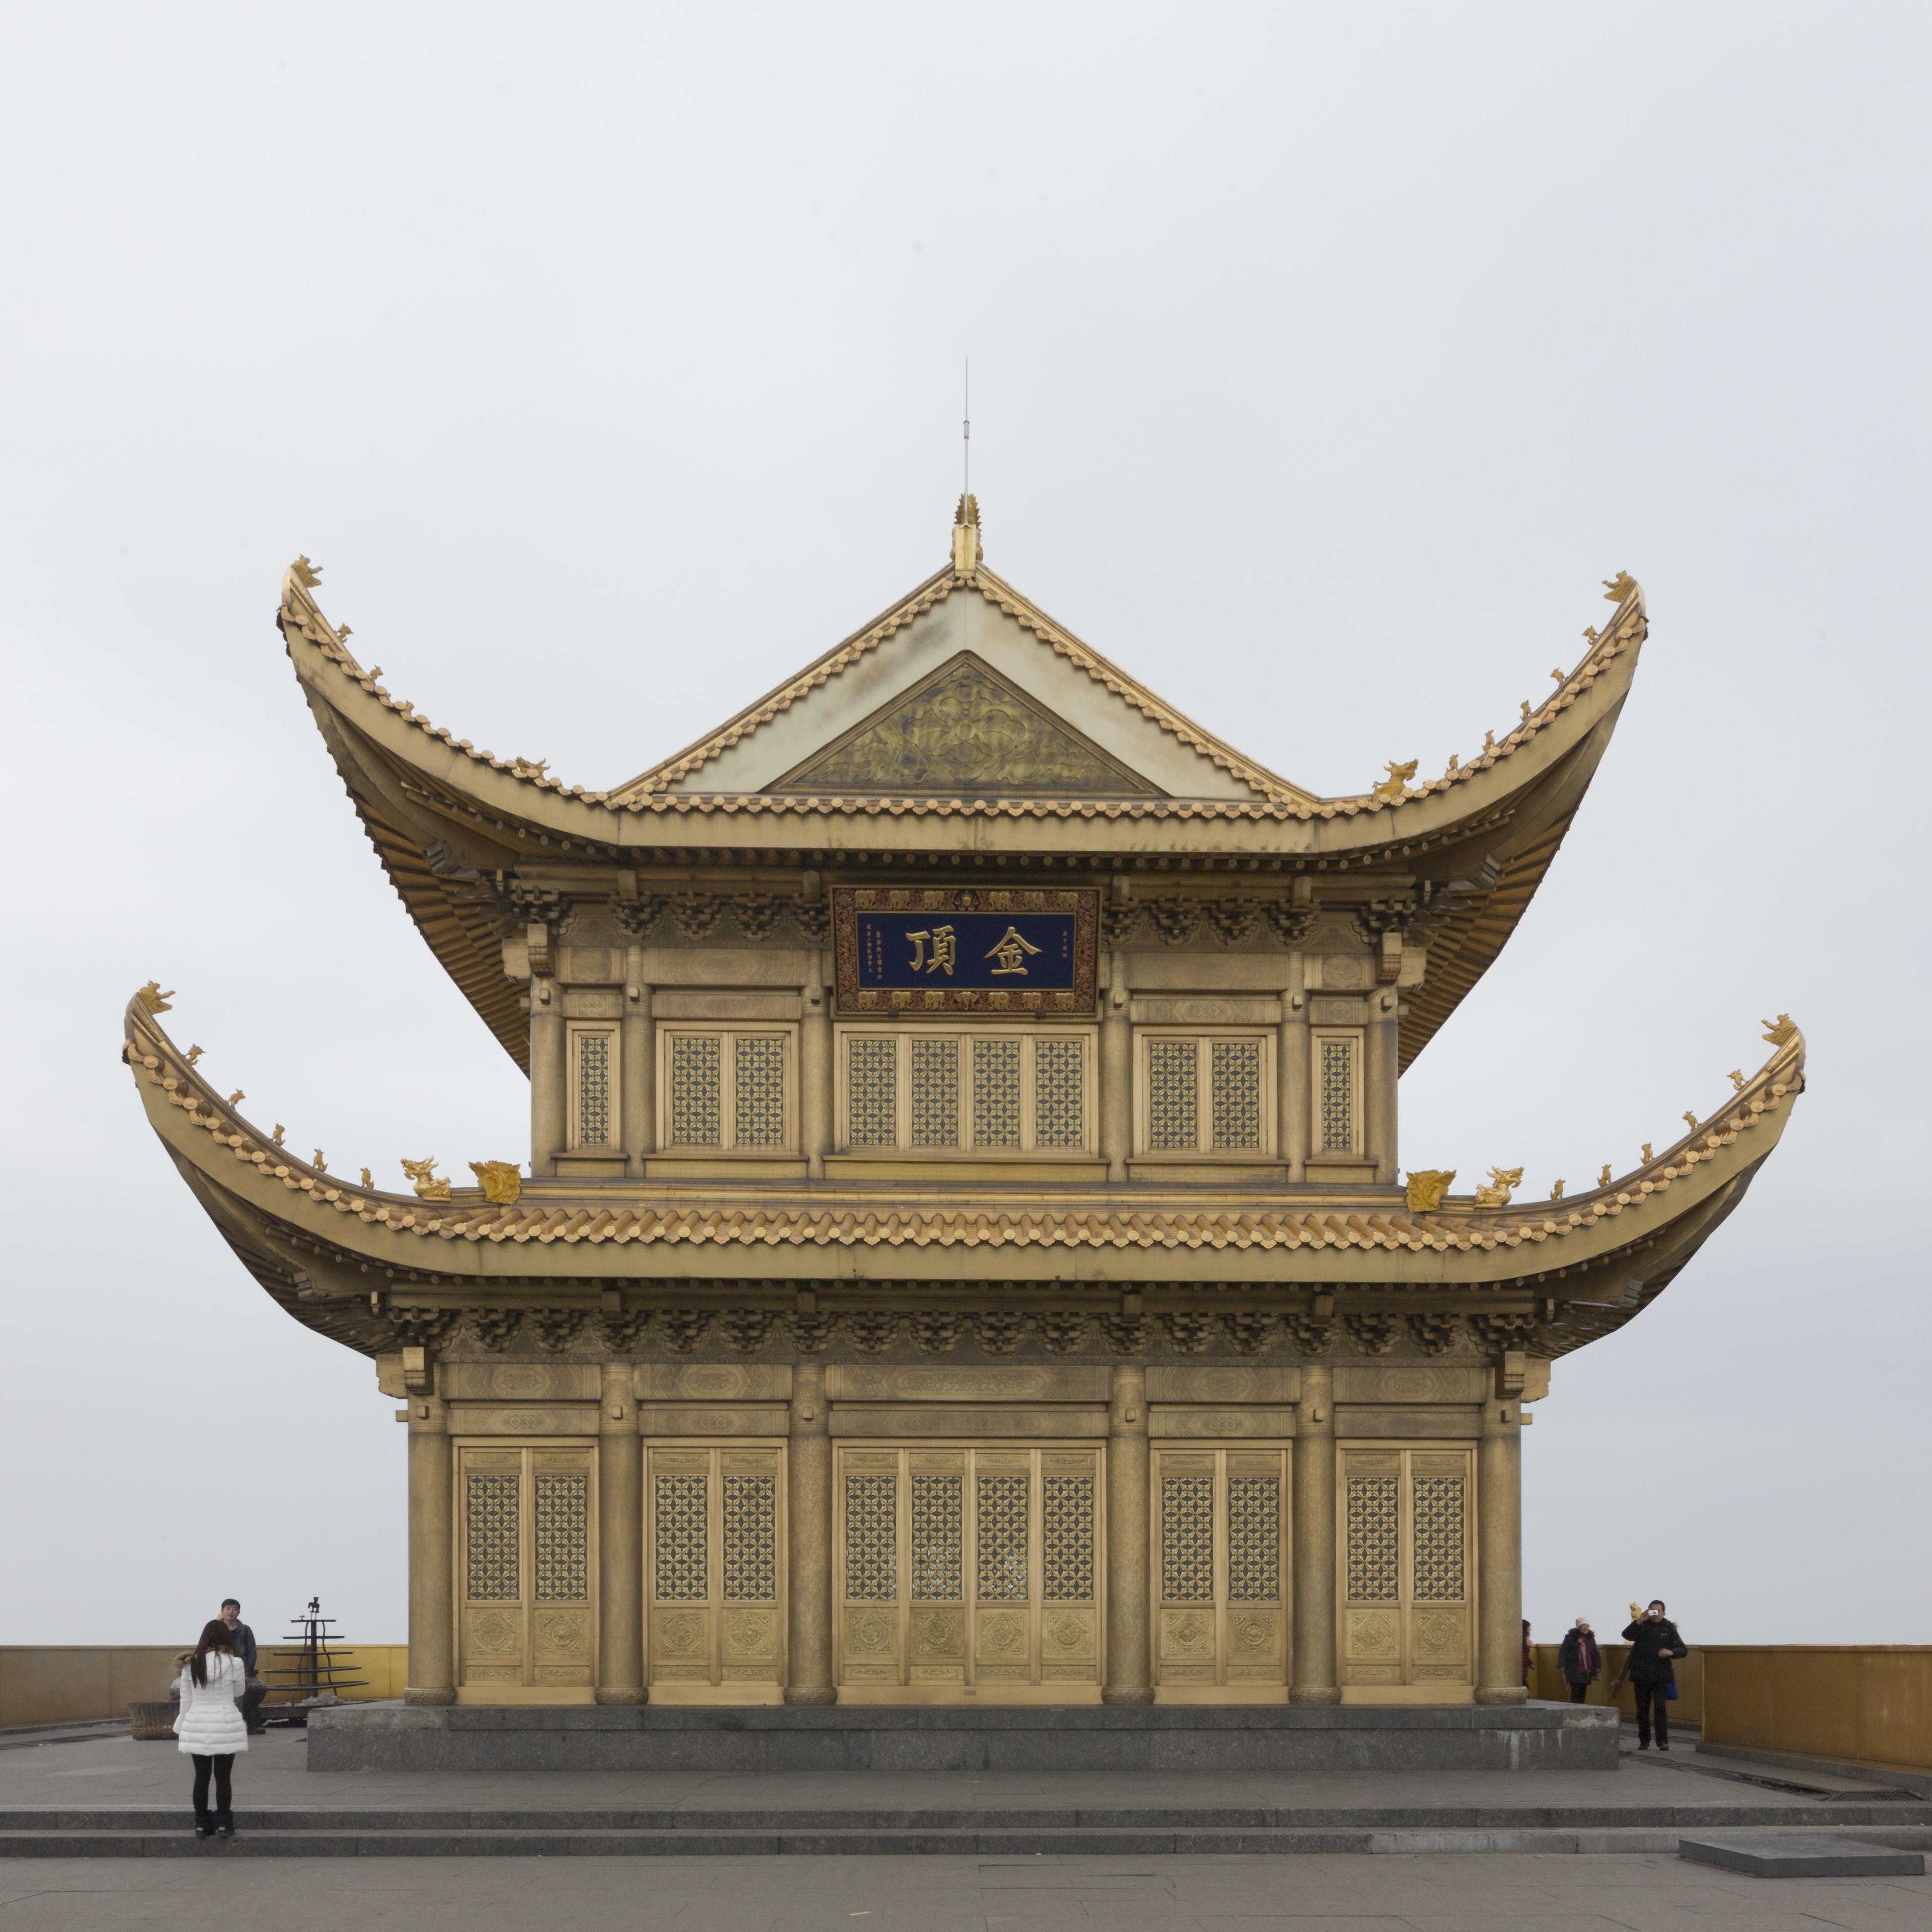
landscape, architecture, building, palace, tower, scenery, landmark, place of worship, temple, chinese architecture, pagoda, emeishan, historic site, the golden dome